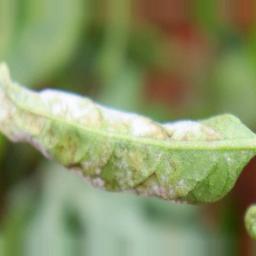
Label: powdery mildew